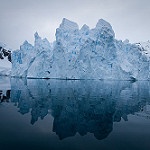
Label: glacier